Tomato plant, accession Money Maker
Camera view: tilt-top (135 deg); turntable rotation: 330 degrees
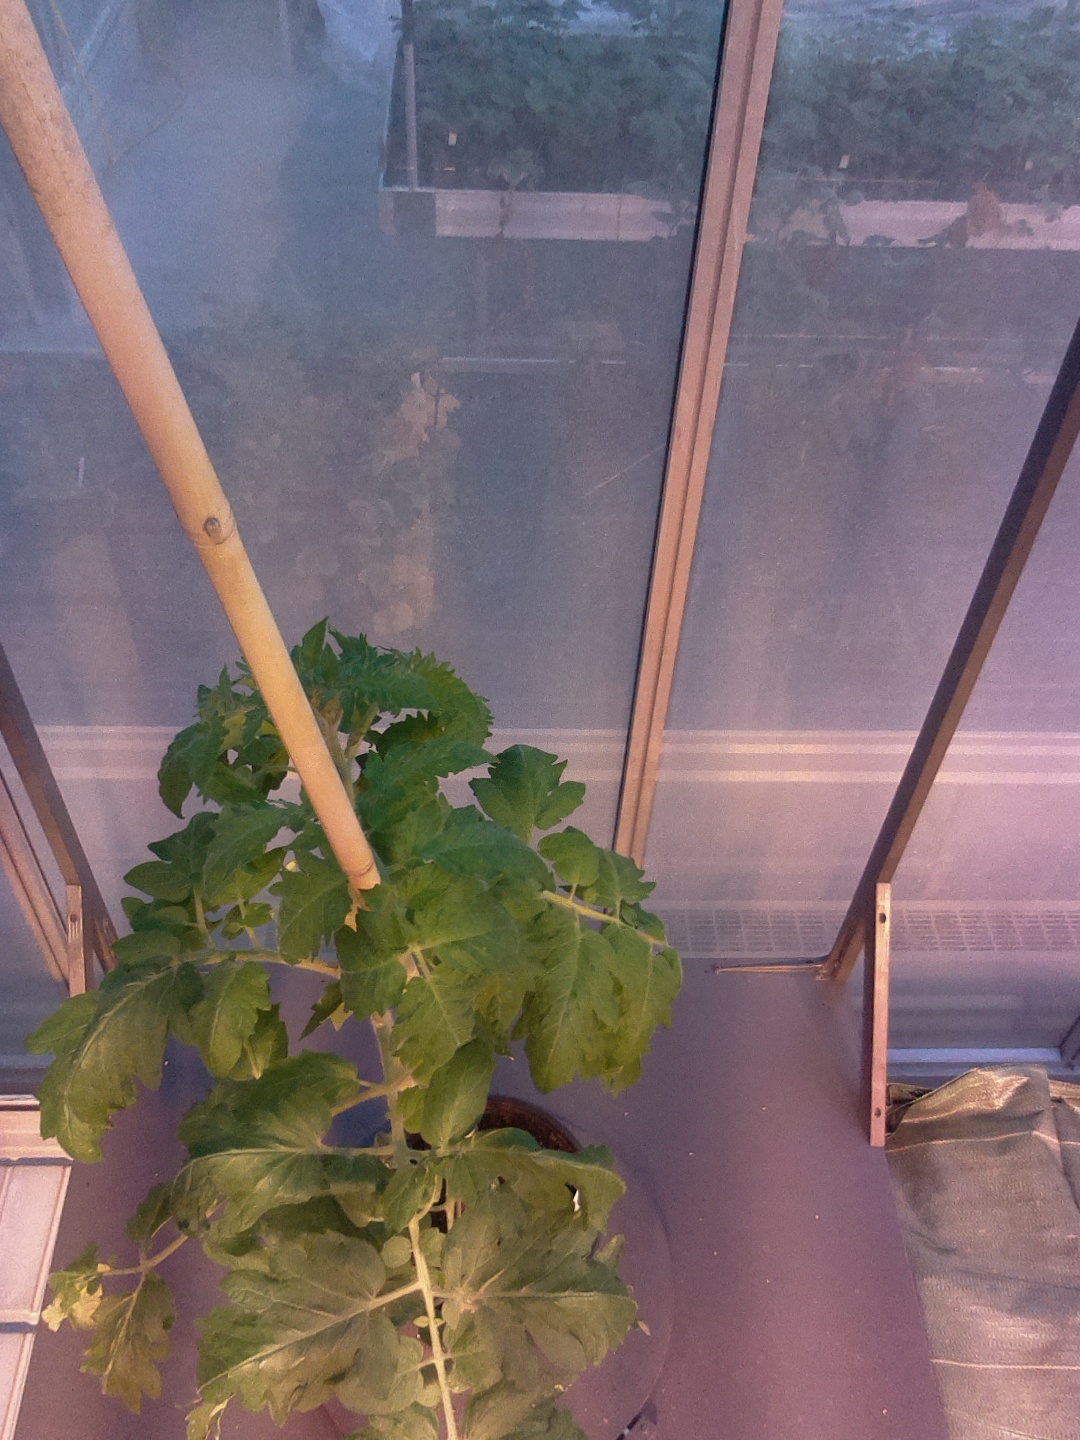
BBCH growth stage 61: 10%-20% of flowers open